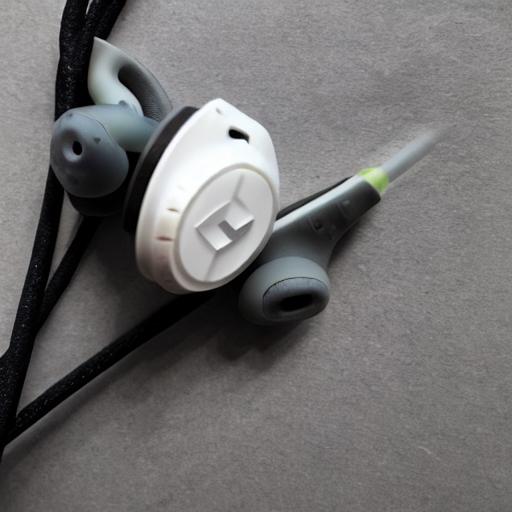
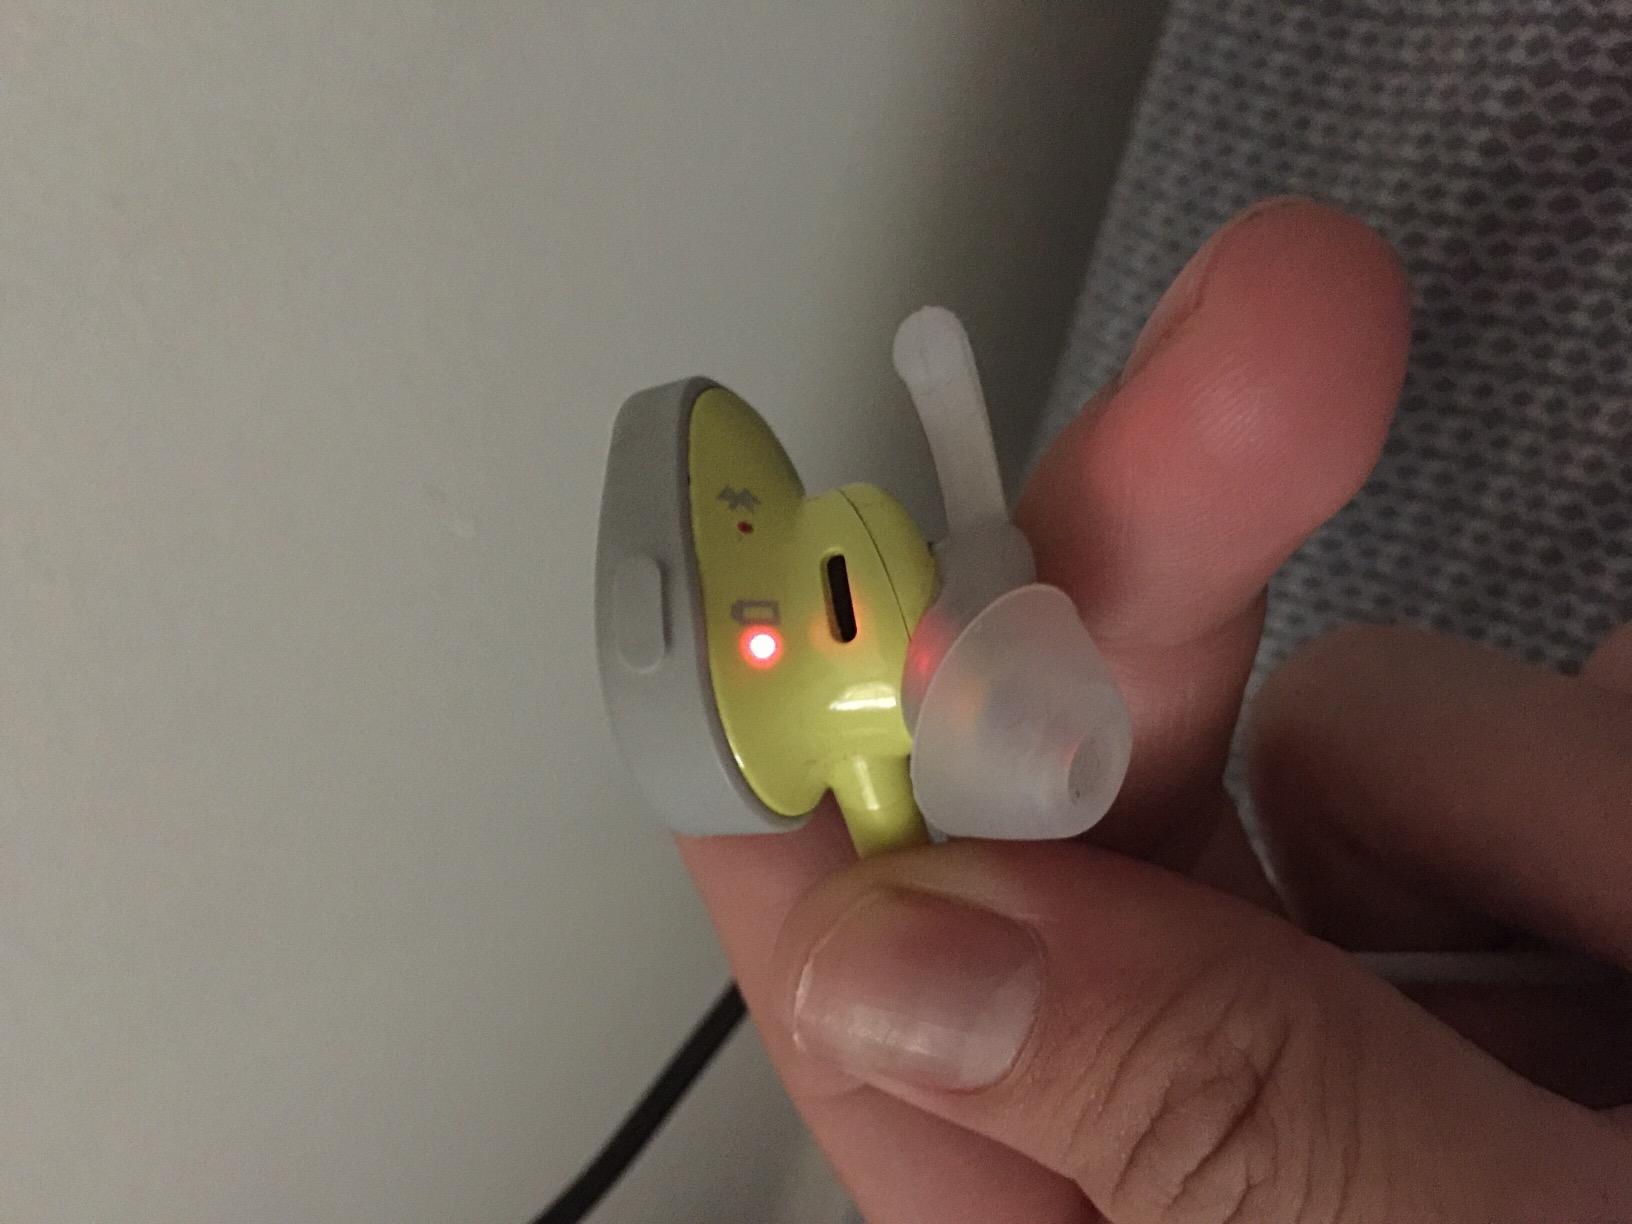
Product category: headphones
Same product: no